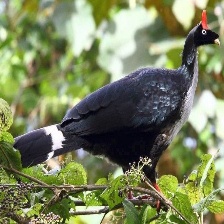
Species: HORNED GUAN
Scientific name: OREOPHASIS DERBIANUS